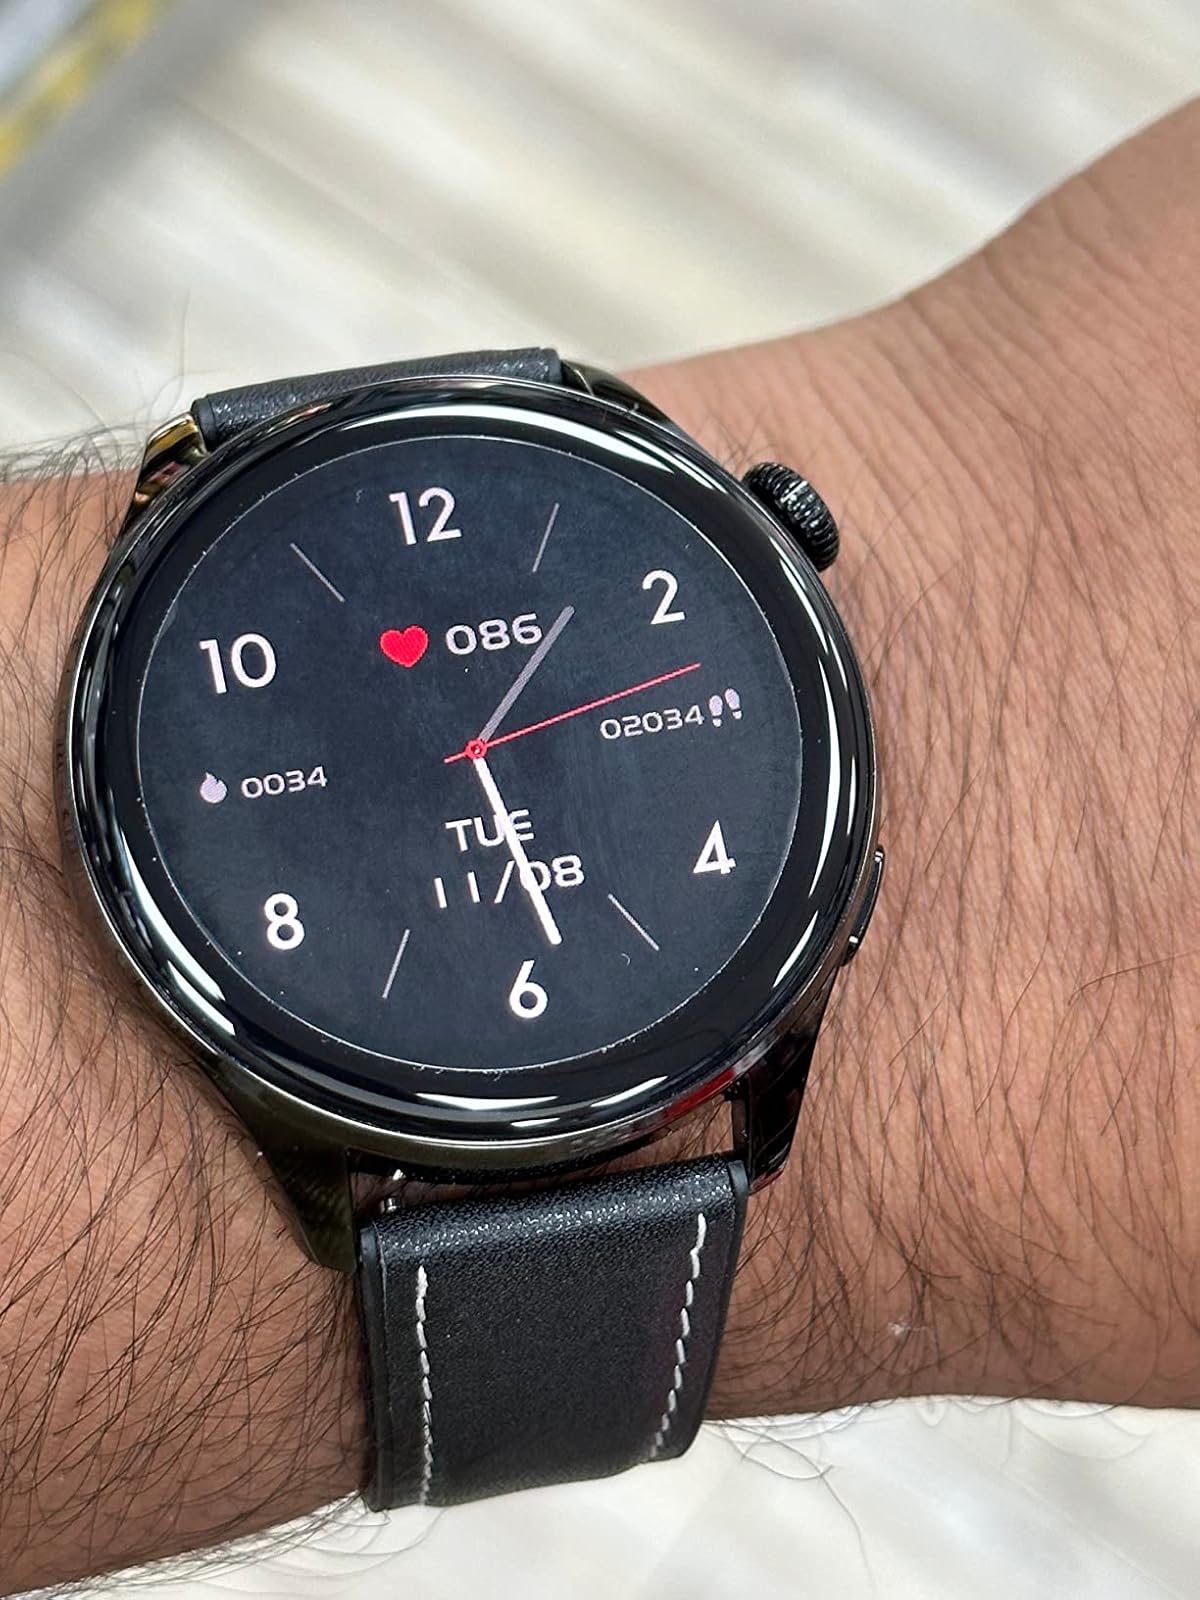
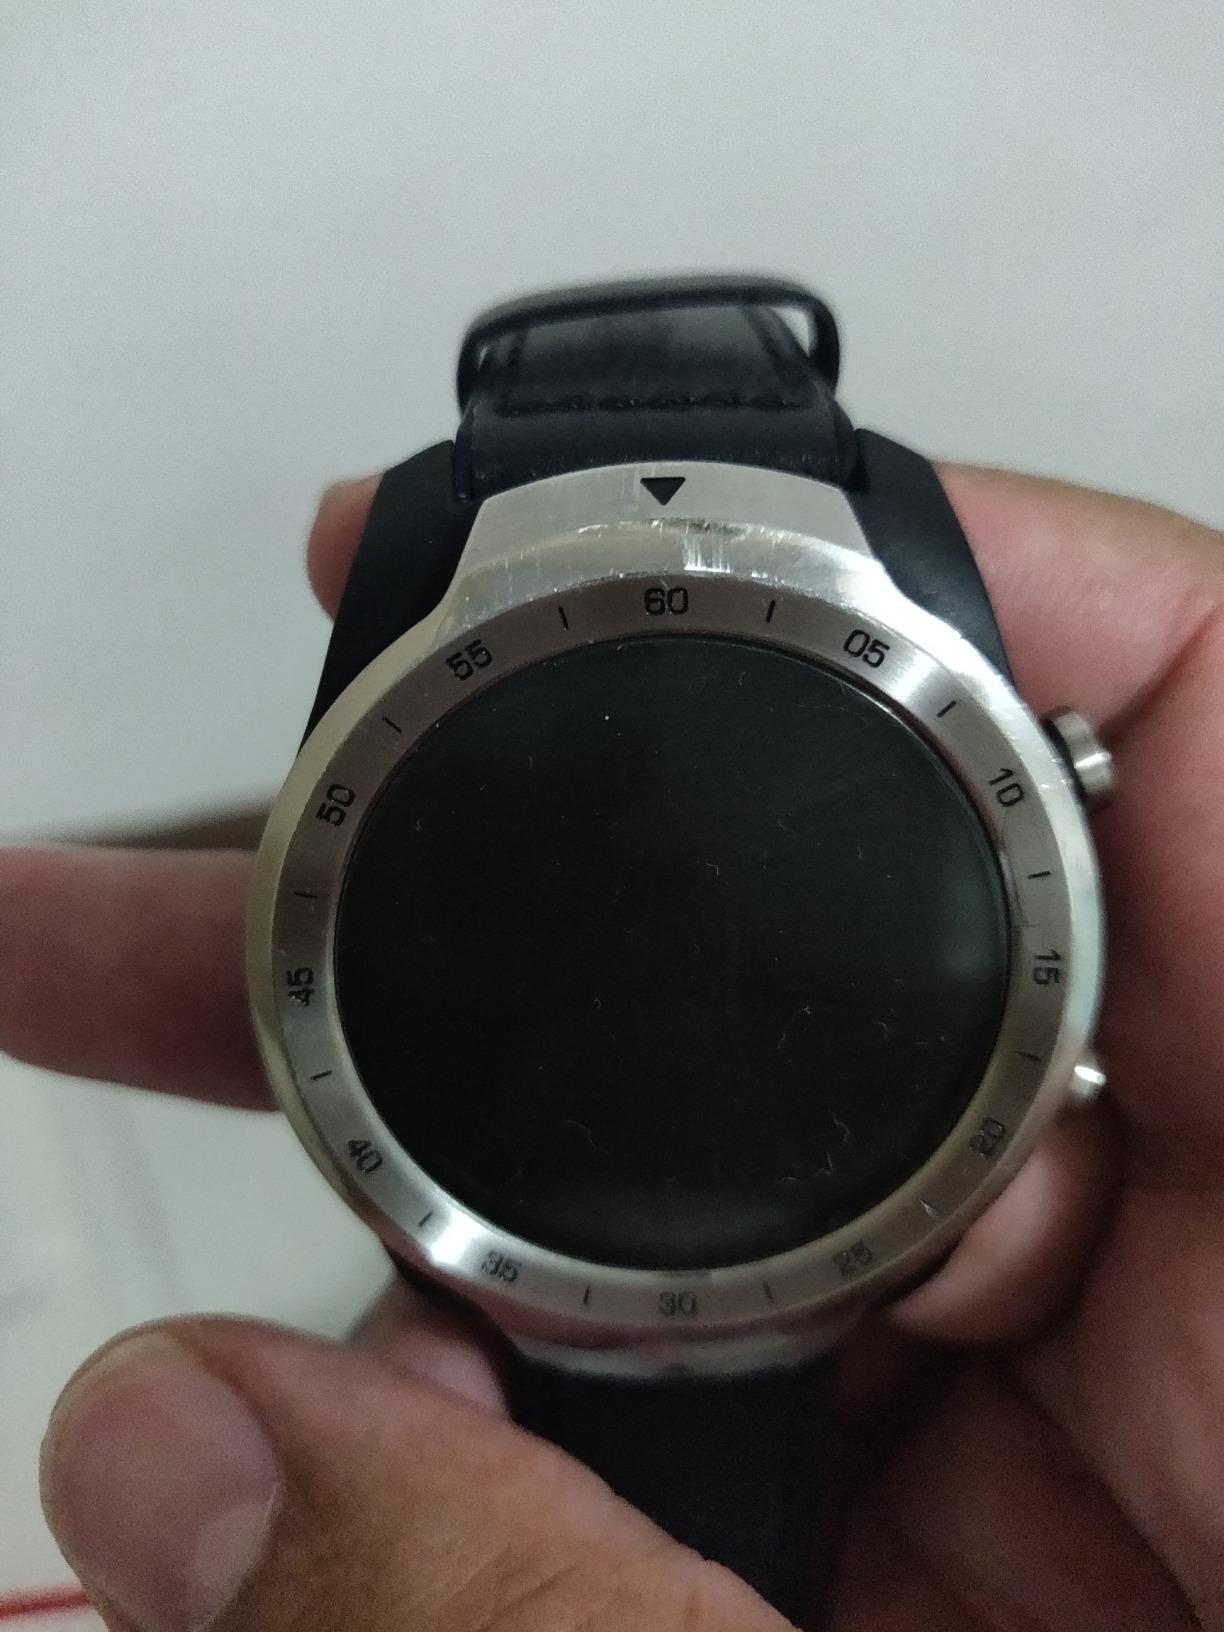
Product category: smartwatch
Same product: no